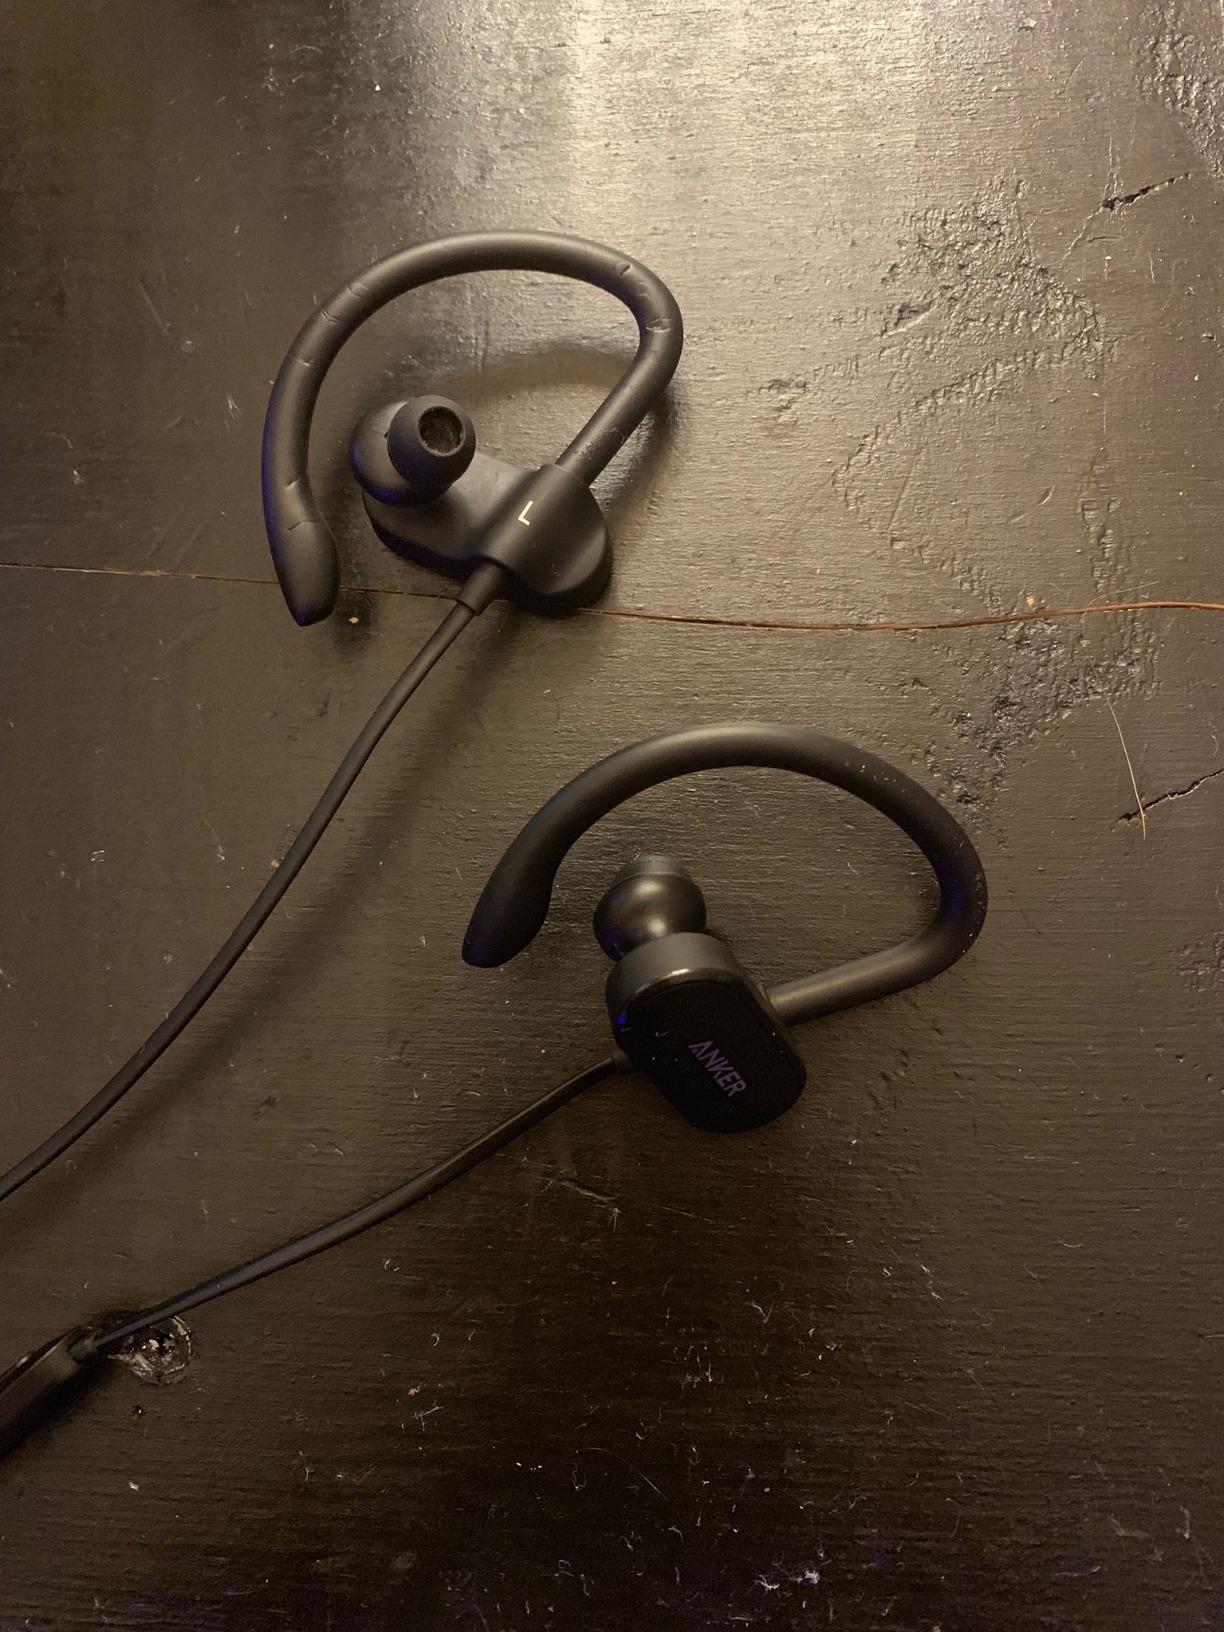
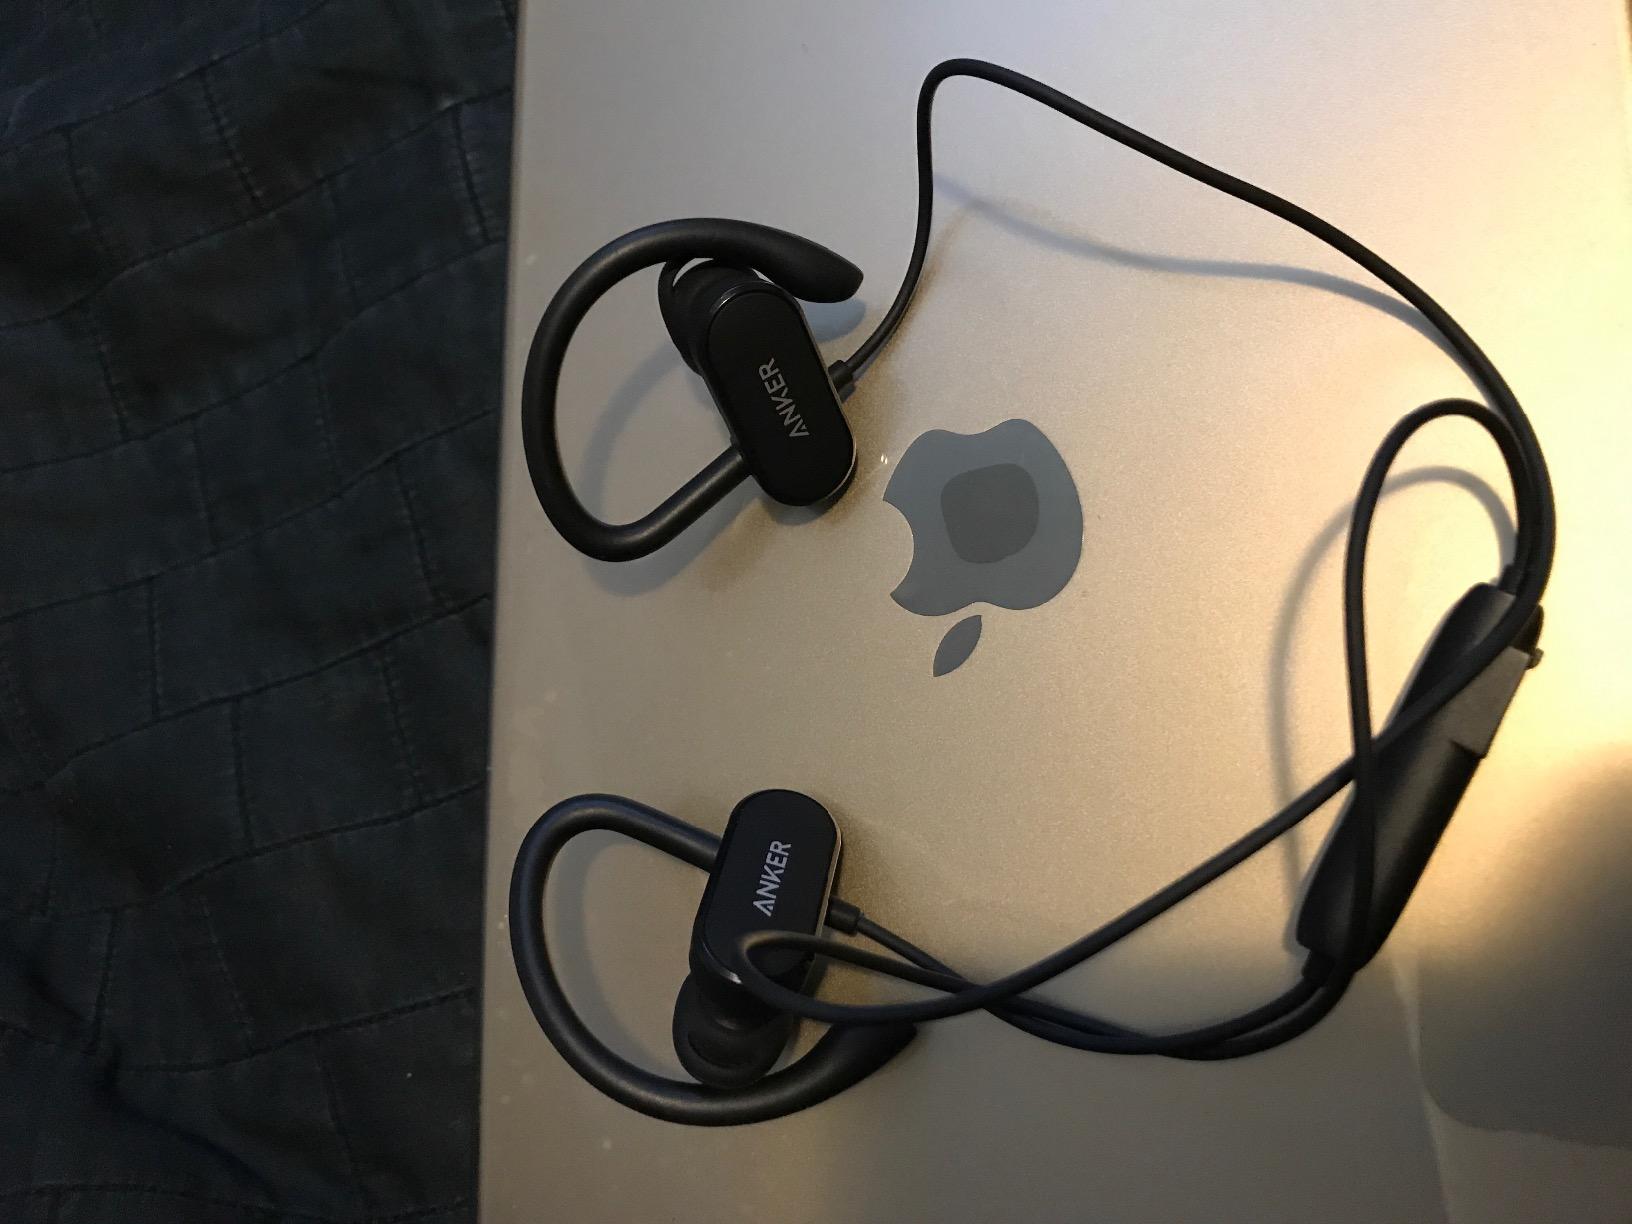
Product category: headphones
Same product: yes